Paradise, Birmingham

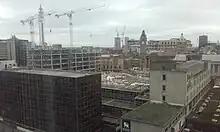
Development of Paradise in October 2017

In 1999, the whole of Paradise Circus was sold to Argent Group. Glenn Howells Architects produced a masterplan for the site. Planning Application 2012/05116/PA was submitted in July 2012 and was approved on 8 December 2013 by Birmingham City Council. Construction work commenced in January 2015. A joint venture between Birmingham City Council and Hermes Real Estate has been formed to run the project. Argent Group are managing the design and delivery of the works. In order to demolish the School of Music, an agreement, made in December 2013, provided for a £29 million payment to Birmingham City University. This included £12.4 million of council expenditure. The development will provide up to 10 new buildings with about space for stores, offices, recreation, societal and cultural amenities. There will also be a hotel.